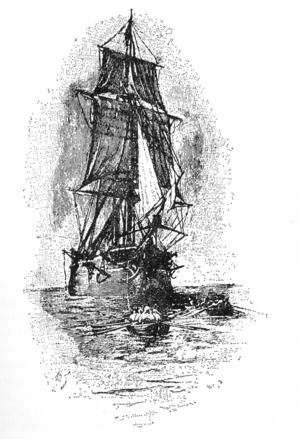
Illustration de Walter Paget pour l'édition de 1899 de ""L'Île au trésor"" de Robert Louis Stevenson"
L'Hispaniola est le navire imaginaire du roman d'aventures de Robert Louis Stevenson L'Île au trésor, sur lequel les protagonistes embarquent pour l'expédition vers une île indiquée sur une carte au trésor.